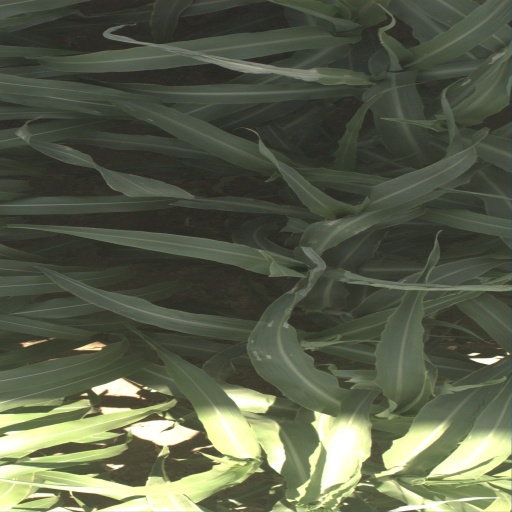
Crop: sorghum